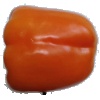
Label: Pepper Orange 1